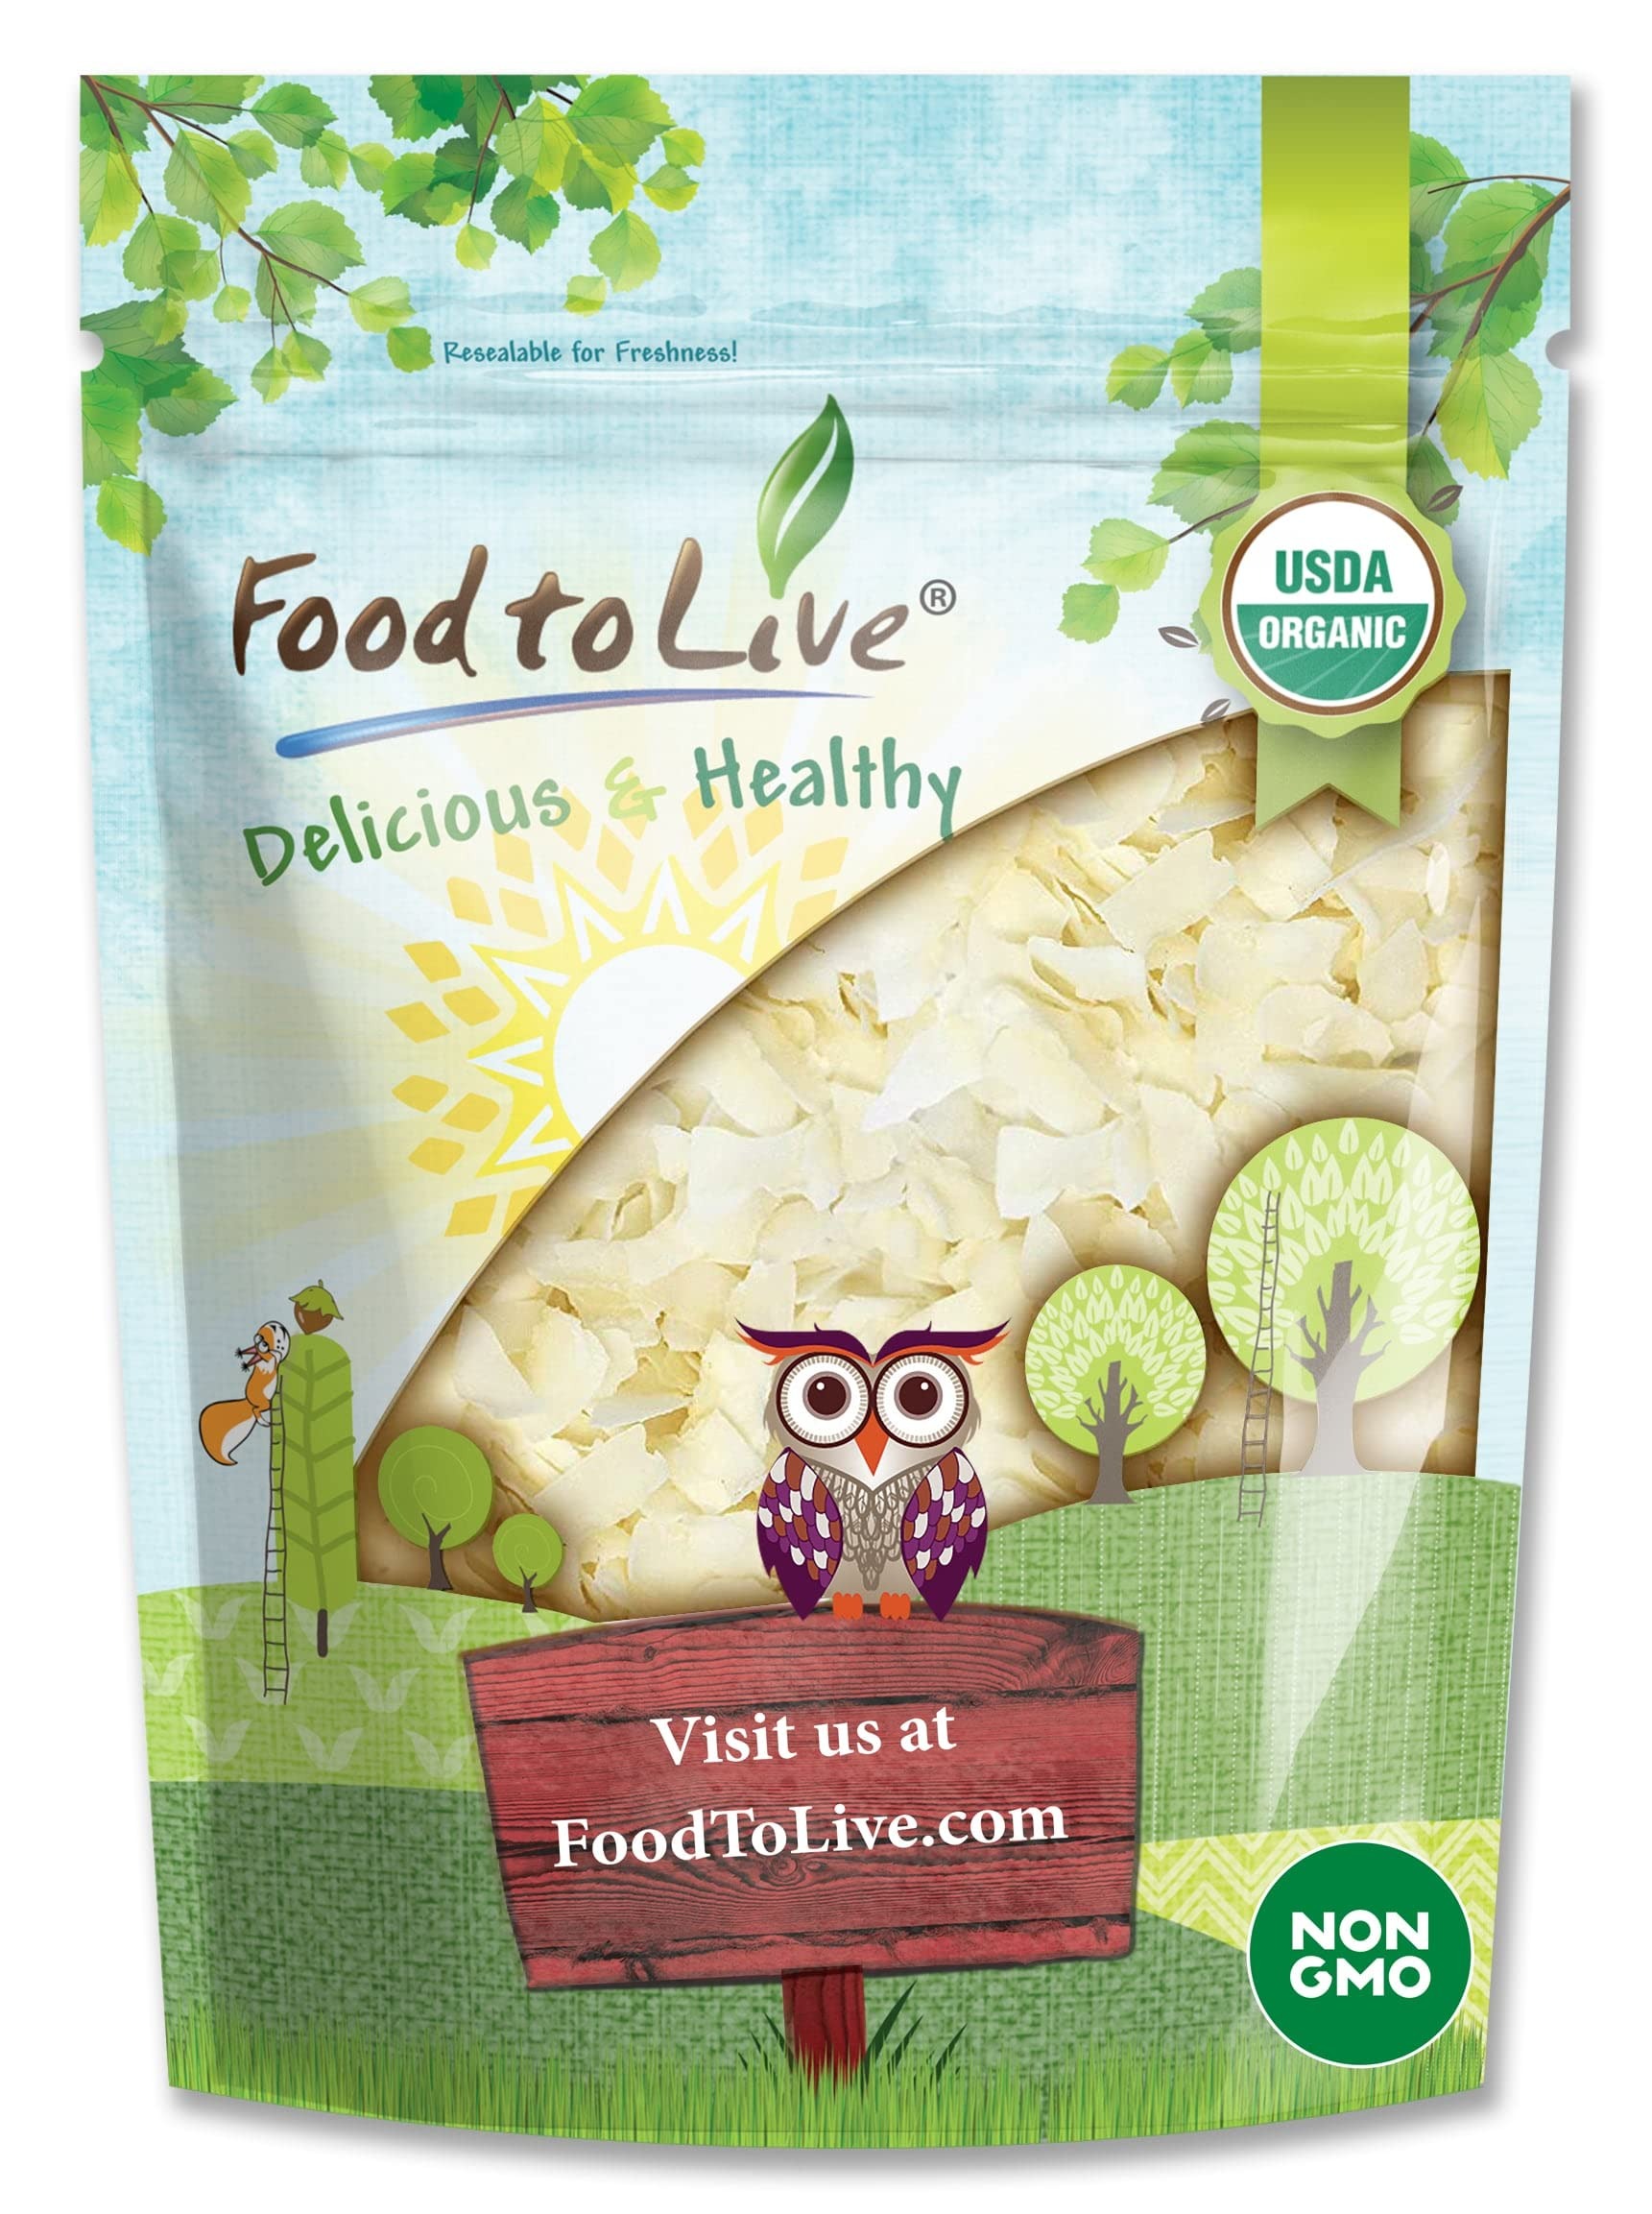
Item Name: Food to Live Organic Coconut Chips
Bullet Point 1: ✔️NUTRITIOUS: Organic Coconut Chips are rich in fiber and iron.ORGANIC PRODUCT: Organic Coconut Chips are free from any additives.
Bullet Point 2: ✔️WIDE APPLICATION: Use Organic Coconut Chips in your kitchen for cooking.
Bullet Point 3: ✔️GLUTEN-FREE PRODUCT: Organic Coconut Chips are good for anyone who are on a plant-based diet.
Bullet Point 4: ✔️DELICIOUS SNACK: Eat Organic Coconut Chips as they are to get a boost of powerful energy.
Product Description: Organic coconut chips will become a favorite product, for those who love coconuts and observe proper nutrition. Organic Coconut Chips are made from the coconut pulp, have light beige color and strong coconut smell. Fresh coconut pulp is cleaned, finely chopped and dried with hot air, without using oil and any additives. Calorie content of coconut chips is 566 kcal per 100 g of product. Note that organic Coconut chips have a high-calorie content, so excessive consumption of the product is not desirable for weight management. Organic coconut chips have high nutritional content, include "slow" carbohydrates, which for a long time charge the body with energy. The composition of organic coconut chips includes the following minerals: Iron; Phosphorus; Calcium; Copper; Manganese. Organic Coconut chips do not contain gluten, so they can be consumed by people with its intolerance. You can use Organic coconut chips for desserts, cocktails, cakes, pastries, ice cream and baked goods. They can additionally serve as an interesting addition to fruit or even vegetable salads. Also, they can be used as a quick and useful snack at work and on the road. You should store Organic coconut chips in a dark place at room temperature. After opening the pack, they should be consumed without delaying storage. Following contact with air and light, it is better to keep them in the refrigerator.
Value: nan
Unit: None

Price: 14.99